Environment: real
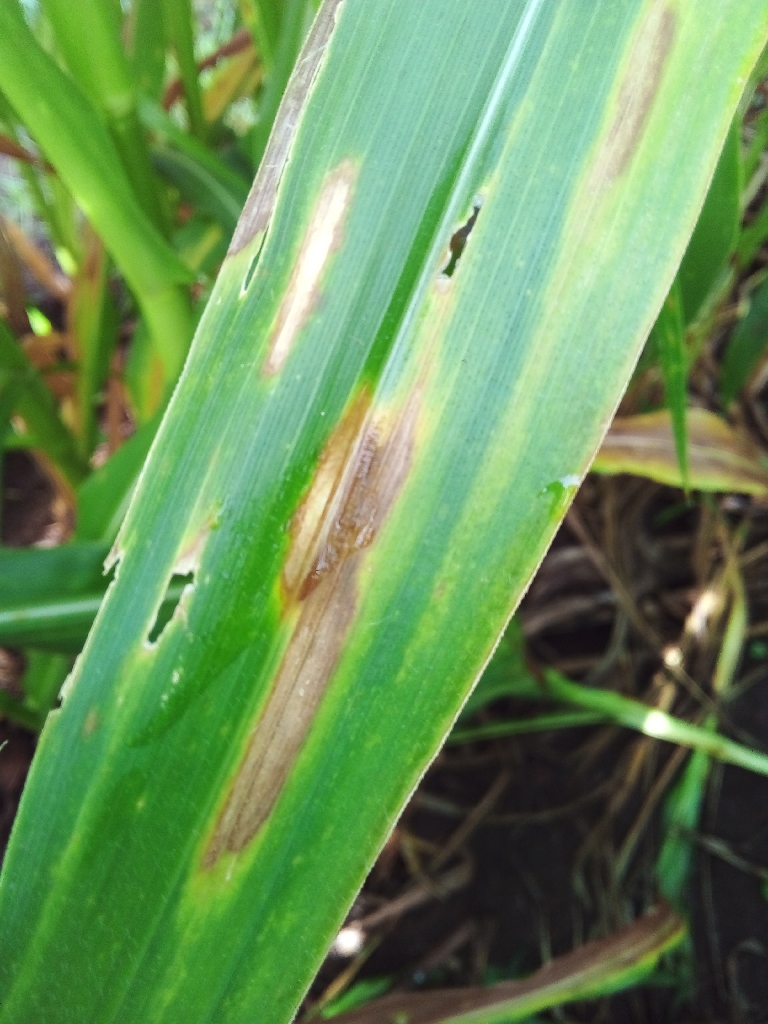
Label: northern_corn_leaf_blight